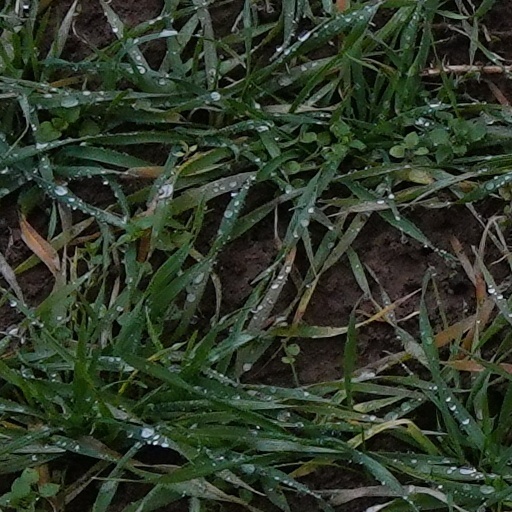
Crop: wheat